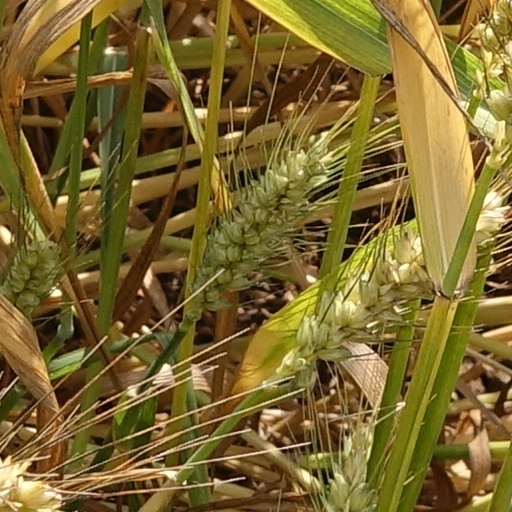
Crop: wheat